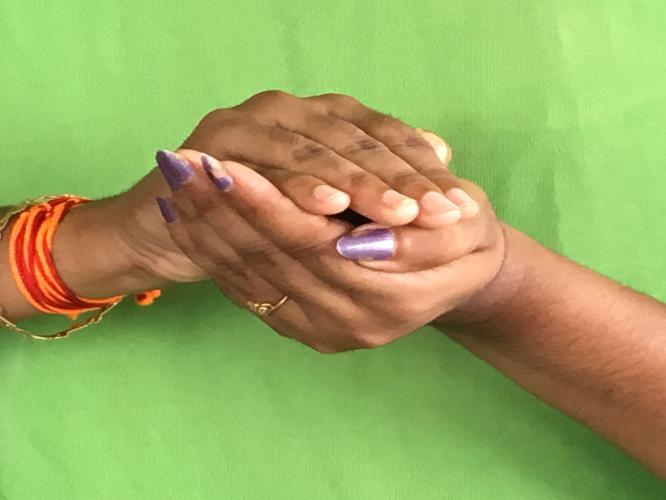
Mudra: Samputa
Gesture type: double_hand